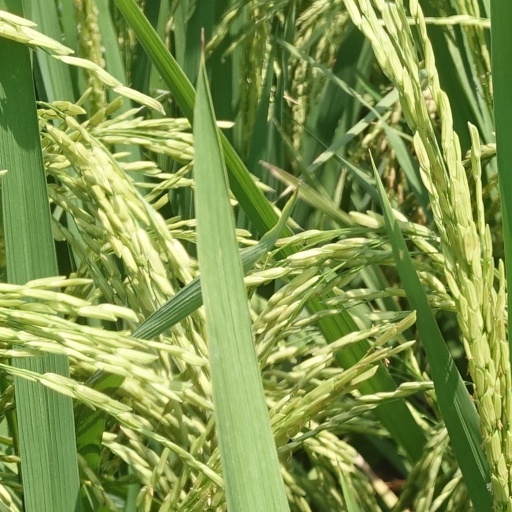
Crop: rice